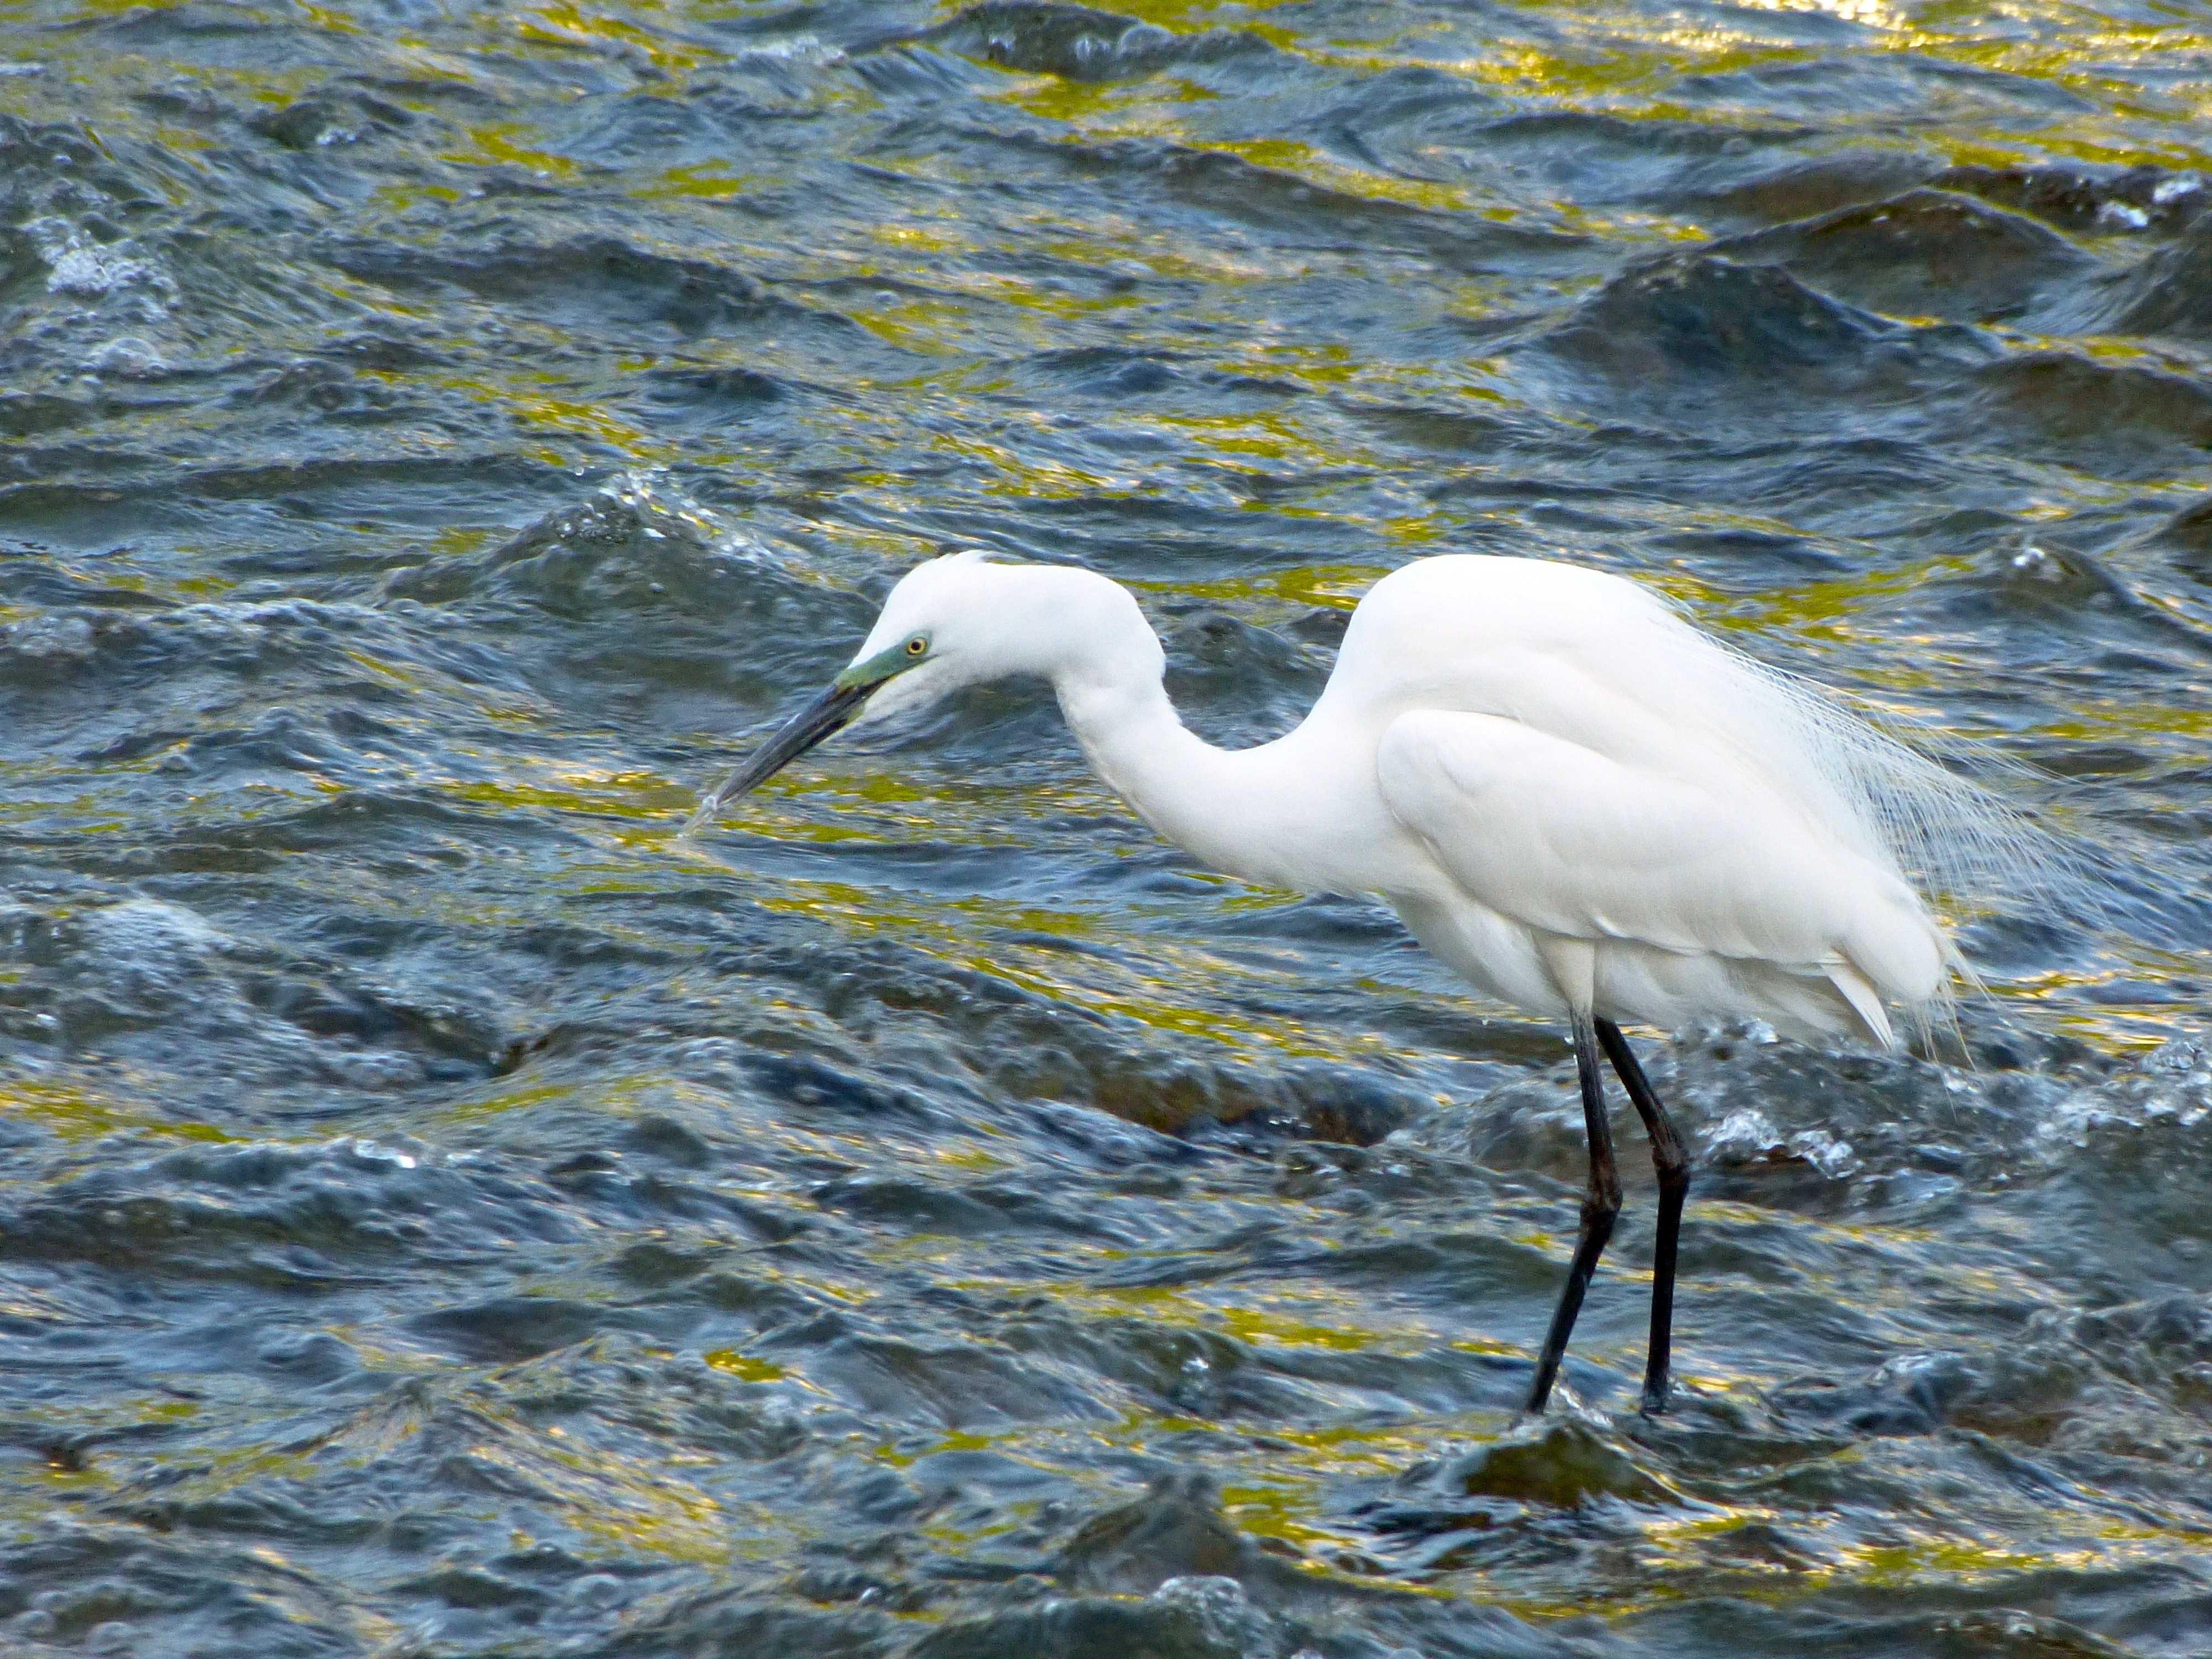
bird, river, wildlife, beak, fauna, wetland, vertebrate, egret, heron, water bird, pelecaniformes, great egret, snowy egret